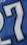
Number: 7